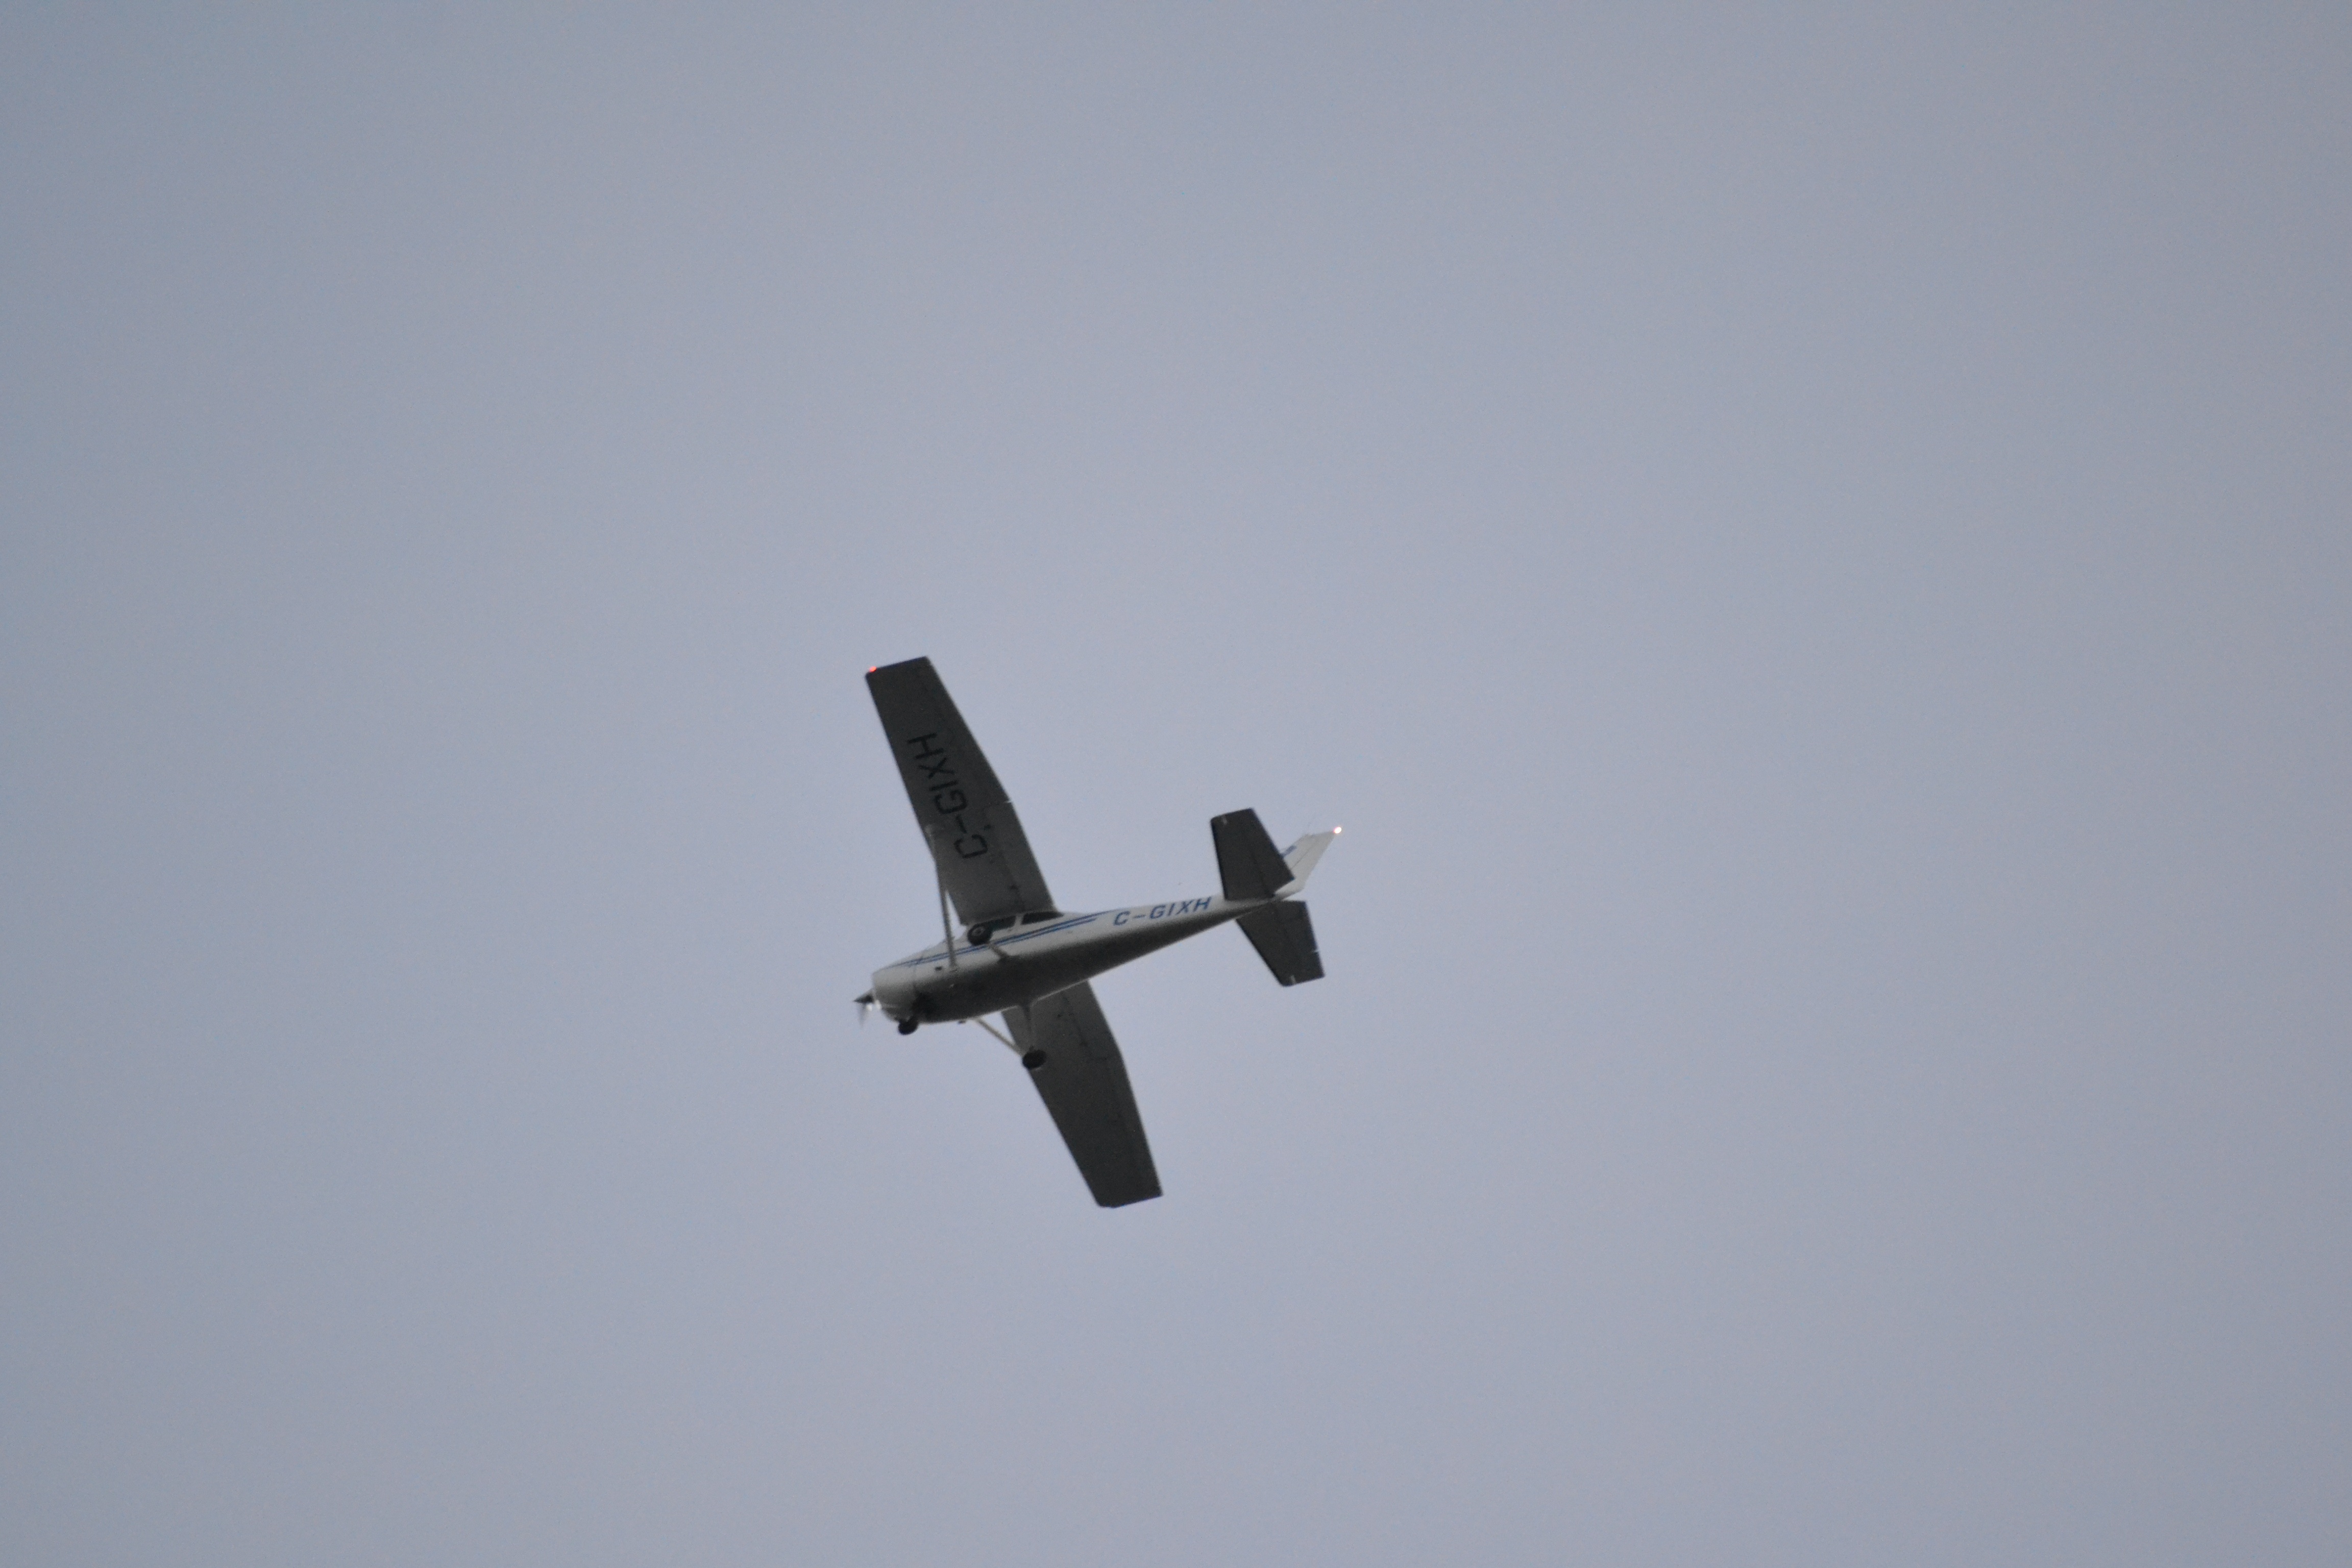
wing, airplane, aircraft, vehicle, airline, aviation, flight, grey sky, bomber, air show, air force, small plane, atmosphere of earth